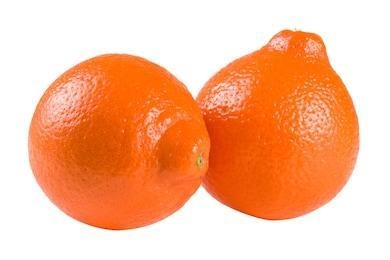
Label: mandarine